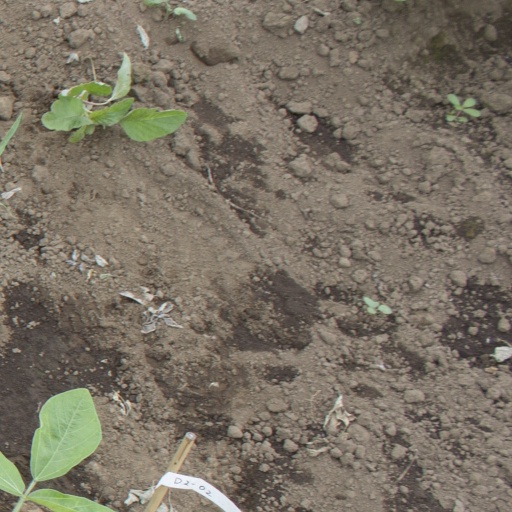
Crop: soybean